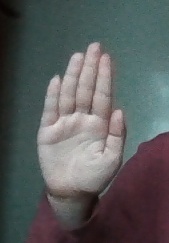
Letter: seen